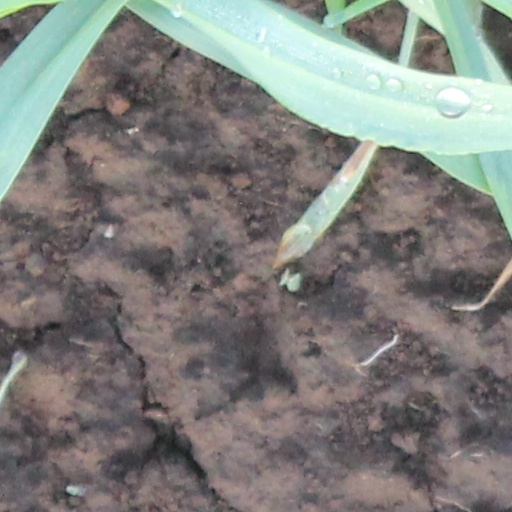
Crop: wheat